Sekhemre Khutawy Sobekhotep

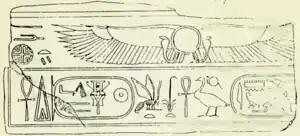
Titulary of Sekhemrekhutawy Sobekhotep on a relief from the mortuary temple of Mentuhotep II, Deir el-Bahri.

At Deir el-Bahri, Sekhemre Khutawy Sobekhotep added a relief to the Mortuarty Temple of Mentuhotep II.